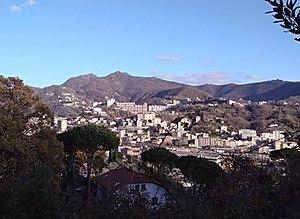
Le val Polcevera est l'une des principales vallées de la ville métropolitaine de Gênes en Ligurie. Elle tient son nom du torrent du même nom, un des deux fleuves qui, avec le Bisagno qui traverse la vallée homonyme, délimitent, à l'ouest et à l'est, le centre historique de Gênes et se jettent dans la mer de Ligurie.